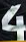
Number: 4